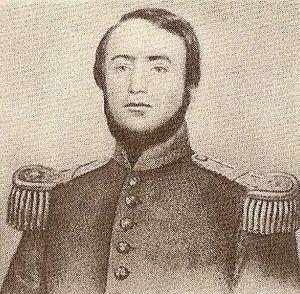
La révolution de 1851 ou guerre civile de 1851 est une tentative des libéraux chiliens de renverser le gouvernement conservateur du président Manuel Montt et d'abroger la constitution de 1833. Elle débute le 20 avril 1851 par un soulèvement à Santiago, dirigé par le colonel Pedro Urriola Balbontín, d'où son nom de Motín de Urriola dans l'historiographie chilienne. Il ne parvient pas à réunir les soutiens qu'il espérait au sein des forces armées et est rapidement vaincu par les forces pro-gouvernementales.